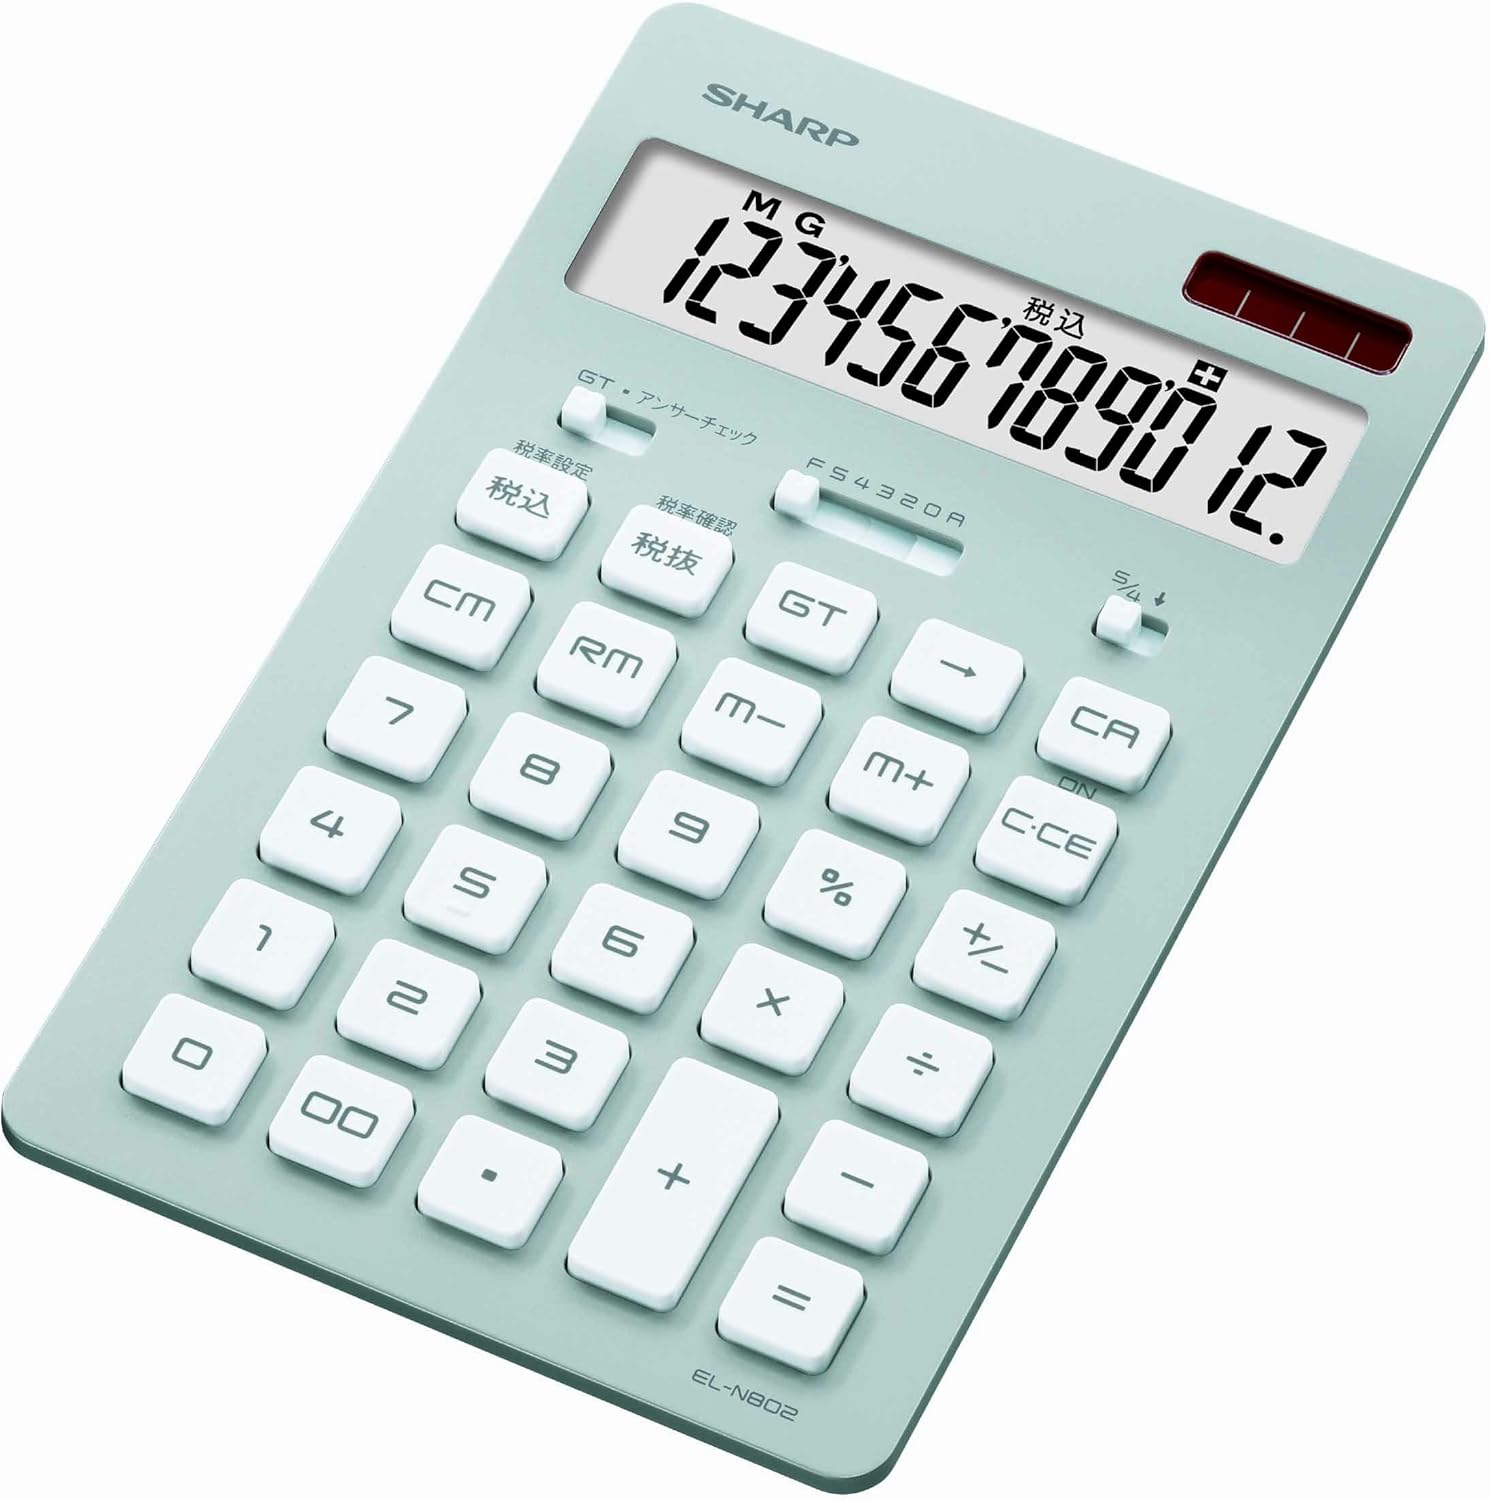
Sharp Electronics EL1611PA Printing Calculator.
Category: All Electronics
The stylish, slim design of the EL-364 calculator by Sharp can conveniently be transported in a purse or briefcase. It is packed with all the essential functions needed to perform all your basic calculating needs. Functions include addition, subtraction, multiplication, division, +tax/-tax calculation, and double zero key. The calculator can be set between grand total and Answer Check which gives "OK" sign when the calculation being checked matches the previous result. Use the decimal setting to set the calculator to give answers with a floating decimal, or choose between 0 and 5 decimal places. The twin power turns on with the push of a button and automatically turns off after sometime without use.
Features: Stylish design | Slim body with kick stand | Answer check function | Low noise keyboard with quiet key operation | Available in three colors: black, white and red